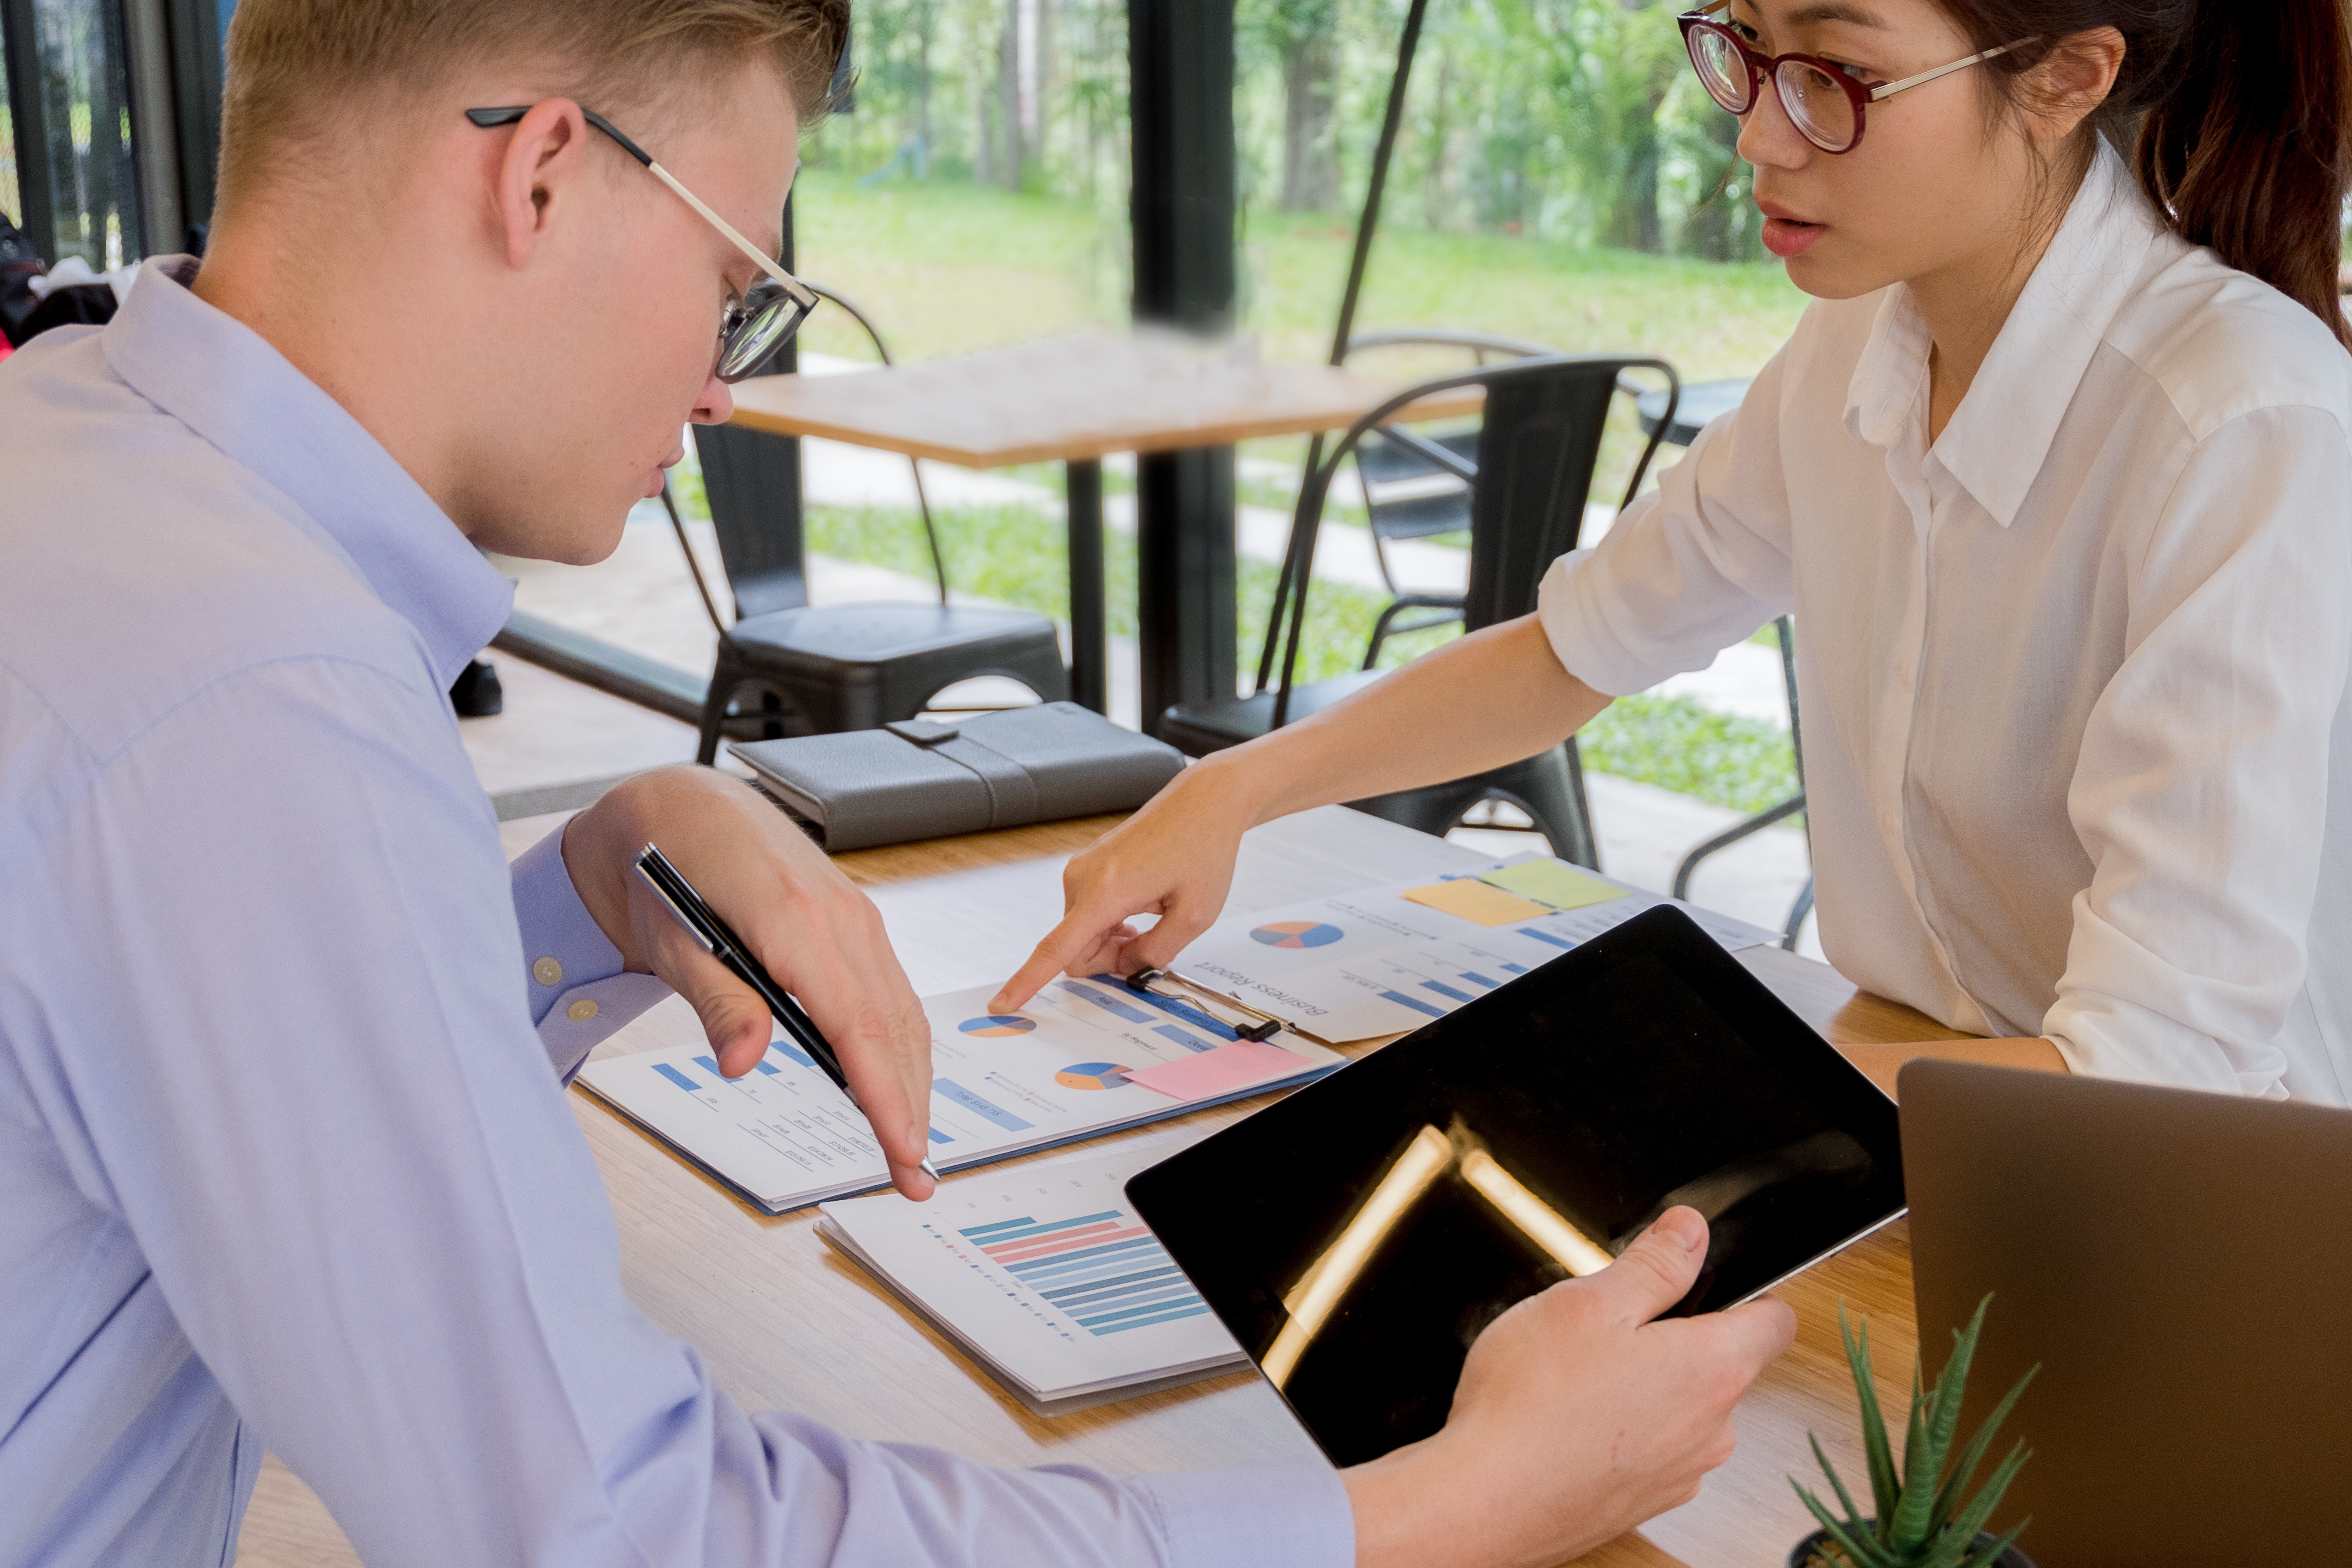
job, white collar worker, hand, learning, employment, conversation, gesture